Perth Spirit

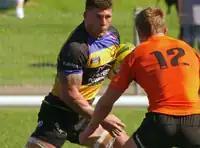
Spirit's Brynard Stander runs the ball against Kyle Godwin of NSW Country in 2016

In 2014, it was announced that the Perth Spirit team would be revived to take part in the National Rugby Championship, and that the original logo and black and gold jersey colours would be retained. For the 2014 NRC season, the Spirit secured Western Australian local business the Property Club as the main jersey sponsor on a three-year deal, and non-bank currency specialist AFEX (Associated Foreign Exchange) as shorts sponsor on a two-year deal.